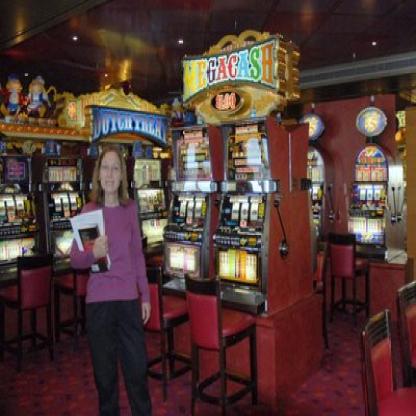
Scene: Indoor